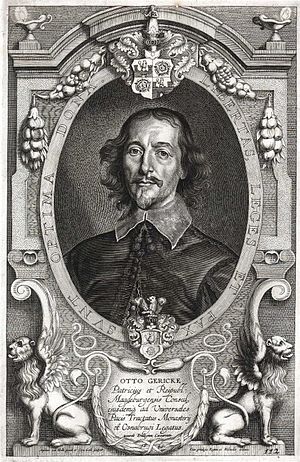
Otto von Guericke
Otto von Guericke var en tysk opfinder, fysiker og politiker. Hans største opdagelse var eksistensen af vakuum.